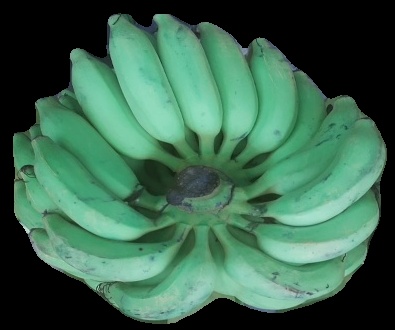
Variety: elakki-bale
Grade: grade2